Afroasiatic languages

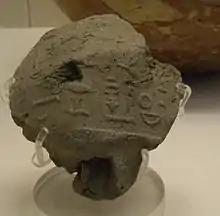
Seal impression from the tomb of Seth-Peribsen (c. 2690 BCE), containing the first complete sentence in Ancient Egyptian.

The Egyptian branch consists of a single language, Egyptian (often called "Ancient Egyptian"), which was historically spoken in the lower Nile Valley. Egyptian is first attested in writing around 3000 BCE and finally went extinct around 1300 CE, making it the language with the longest written history in the world. Egyptian is usually divided into two major periods, Earlier Egyptian (c. 3000–1300 BCE), which is further subdivided into Old Egyptian and Middle Egyptian, and Later Egyptian (1300 BCE-1300 CE), which is further subdivided into Late Egyptian, Demotic, and Coptic. Coptic is the only stage written alphabetically to show vowels, whereas Egyptian was previously written in Egyptian hieroglyphs, which only represent consonants. In the Coptic period, there is evidence for six major dialects, which presumably existed previously but are obscured by pre-Coptic writing; additionally, Middle Egyptian appears to be based on a different dialect than Old Egyptian, which in turn shows dialectal similarities to Late Egyptian. Egyptian was replaced by Arabic as the spoken language of Egypt, but Coptic continues to be the liturgical language of the Coptic Orthodox Church.